Elizabeth Macarthur

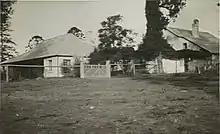
Elizabeth Farm.

Elizabeth Macarthur (14 August 1766 – 9 February 1850) was an English-born landowner and businesswomen who was wife of John Macarthur.